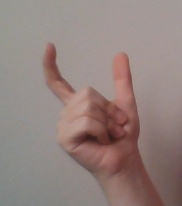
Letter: nun